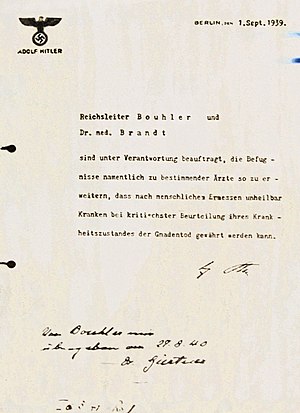
Philipp Bouhler
Hitlers bemyndigelse ved opstarten af eutanasiprogrammet, 1. september 1939
Philipp Bouhler var en tysk SS-Obergruppenführer, Reichsleiter og medlem af den tyske rigsdag.